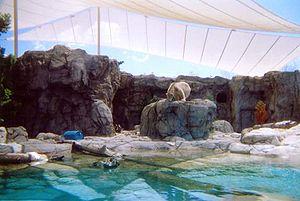
Sea World est un parc d'attractions, oceanarium et delphinarium australien situé sur la Gold Coast, dans l’État du Queensland. Il comprend des manèges et attractions et présente des animaux marins. C'est l'un des deux delphinariums d'Australie.